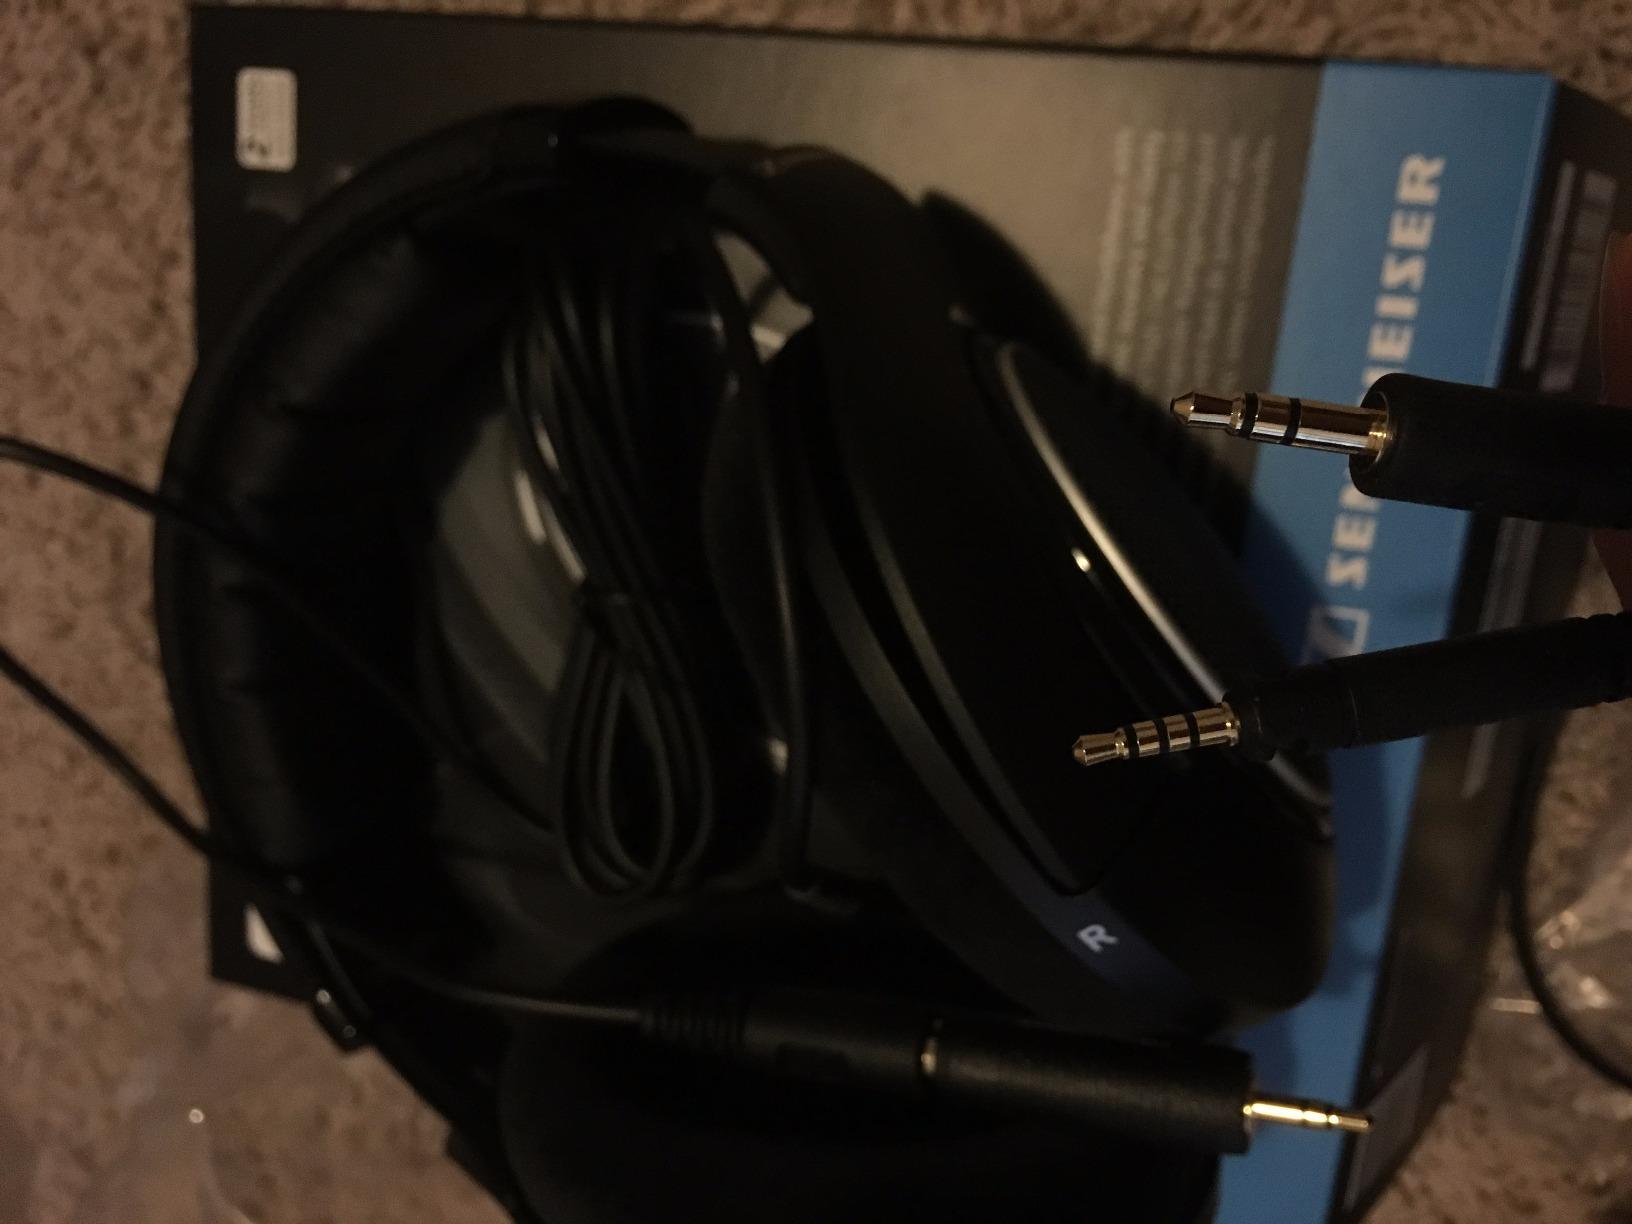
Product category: headphones
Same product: yes